Surface charge

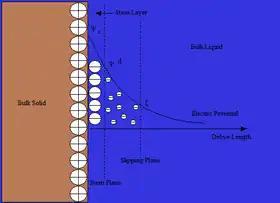
A simplified overlay of multiple layers of ions, and electric potential with increasing Debye length. The first layer of absorbed ions is referred to as the inner Helmholtz plane. Next is a layer of non-specifically absorbed, hydrated counterions which represent an outer Helmholtz plane.

The Otto Stern model of the double layer is essentially a combination of Helmholtz and Gouy-Chapman theories. His theory states that ions do have finite size, so cannot approach the surface closer than a few nanometers. Through a distance known as the Stern Layer, ions can be adsorbed onto the surface up to a point referred to as the slipping plane, where the ions adsorbed meet the bulk liquid. At the slipping plane the potential Ψ has decreased to what is known as the zeta potential. Although zeta potential is an intermediate value, it is sometimes considered to be more significant than surface potential as far as electrostatic repulsion is concerned.